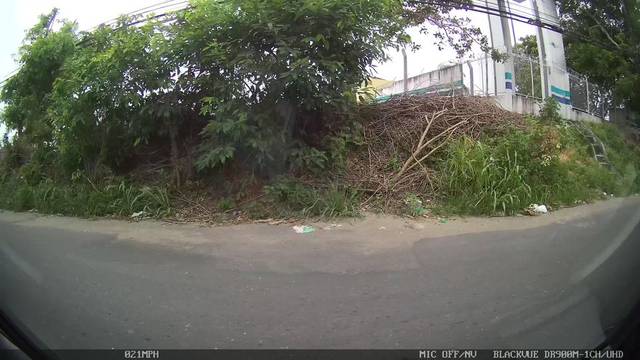
Region: Brazil
Coordinates: -3.049, -60.009